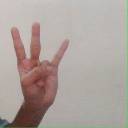
अक्षर: क्ष